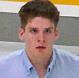
Age: 22